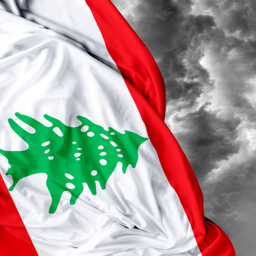
flag on a bad day